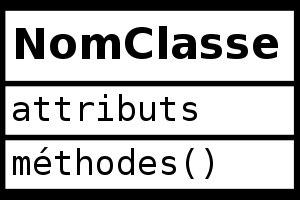
Le diagramme de classes est un schéma utilisé en génie logiciel pour présenter les classes et les interfaces des systèmes ainsi que les différentes relations entre celles-ci. Ce diagramme fait partie de la partie statique d'UML car il fait abstraction des aspects temporels et dynamiques.